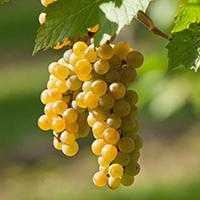
Label: Grapes